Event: Nepal Earthquake
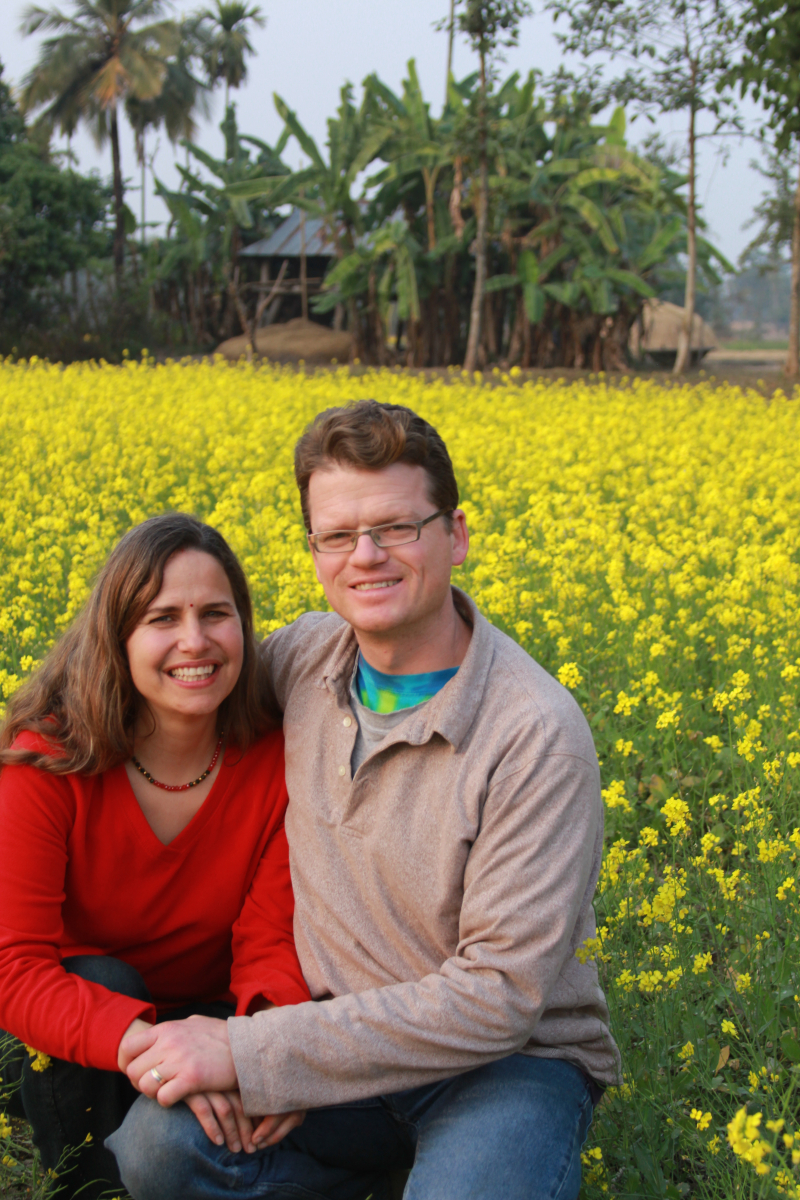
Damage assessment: no_damage